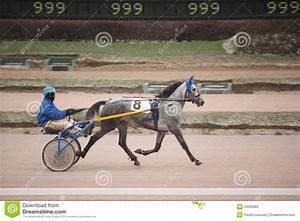
horse